Christian Kunert

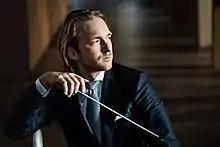

Christian M. Kunert (born 1983) is a German bassoonist, lecturer and conductor.